Paul Cross (swimmer)

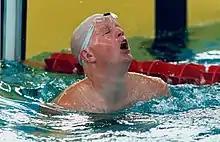
Australian S14 swimmer Paul Cross gasps for breath at the end of a race at the 1996 Atlanta Paralympic Games

Paul Damian Cross, OAM (born 10 February 1979) is an Australian swimmer with an intellectual disability. He was born in Brisbane, Queensland. He competed at the 1996 Summer Paralympics in two events. At the 2000 Sydney Games, he competed in eight events and won a gold medal in the Men's 4 × 100 m Freestyle S14 swimming event, for which he received a Medal of the Order of Australia. In 2000, he received an Australian Sports Medal. In 1999, he was an Australian Institute of Sport Athlete with a Disability scholarship holder.